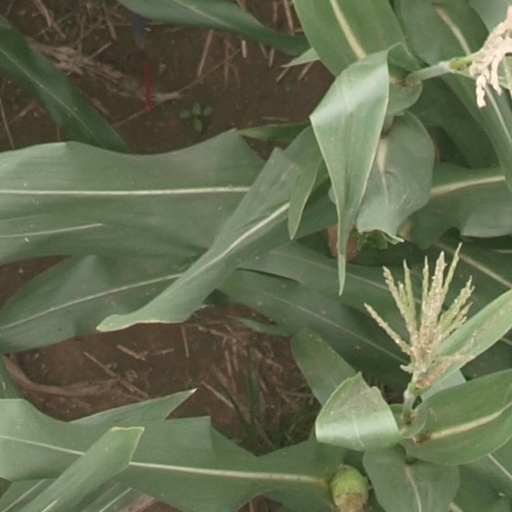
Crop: maize; corn